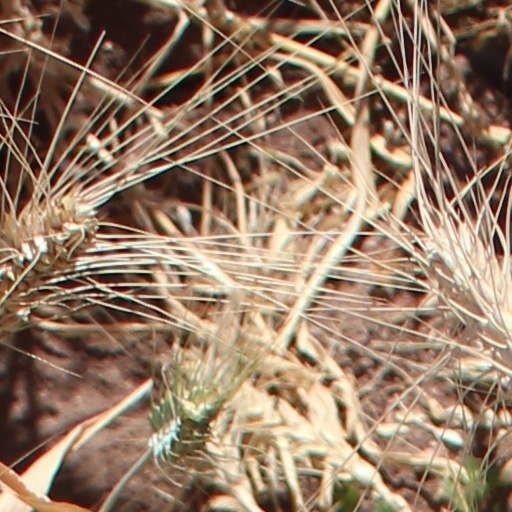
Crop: wheat